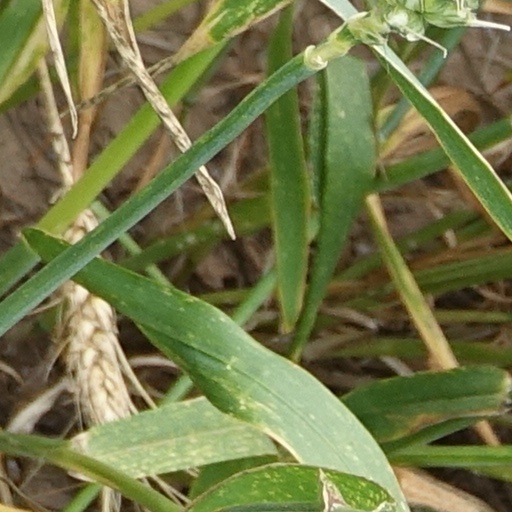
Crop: wheat